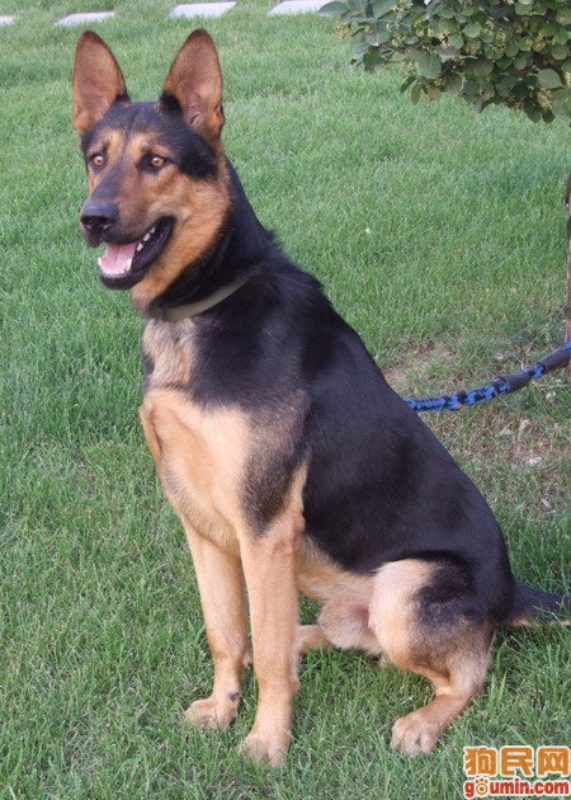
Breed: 258-n000104-Black_sable